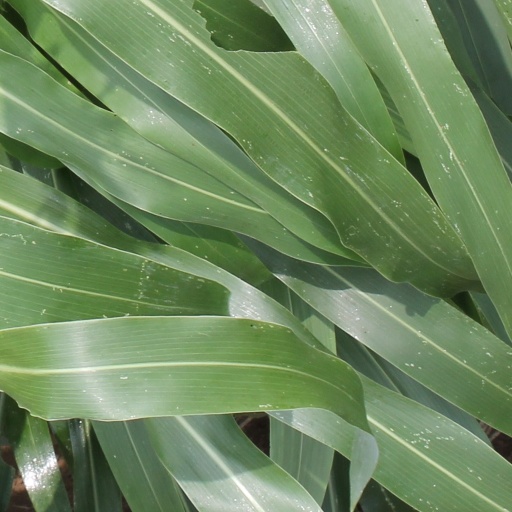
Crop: sorghum